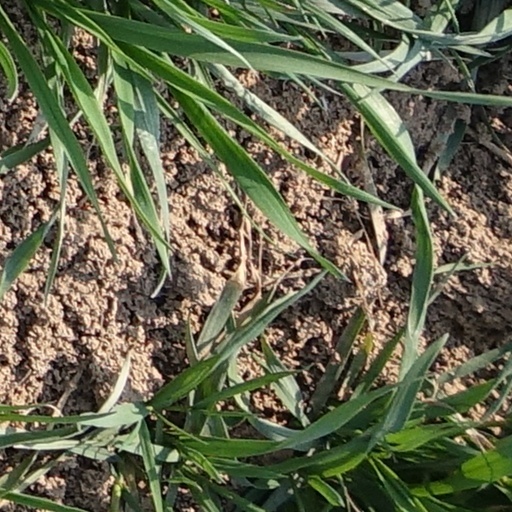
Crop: wheat